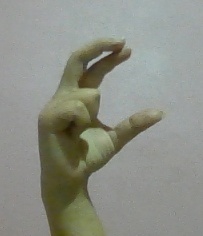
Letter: thal